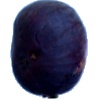
Label: fig